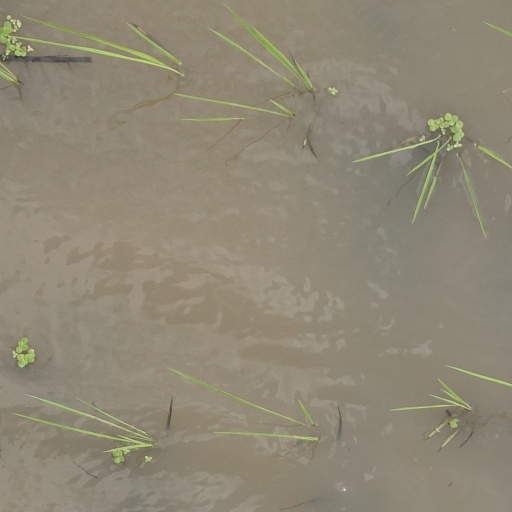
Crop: rice